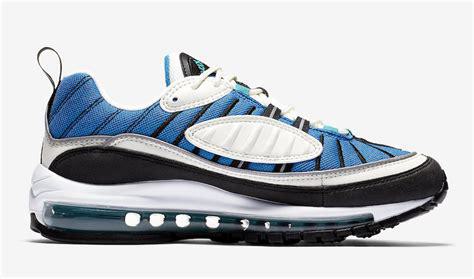
Brand: Nike
Model: Air Max 98